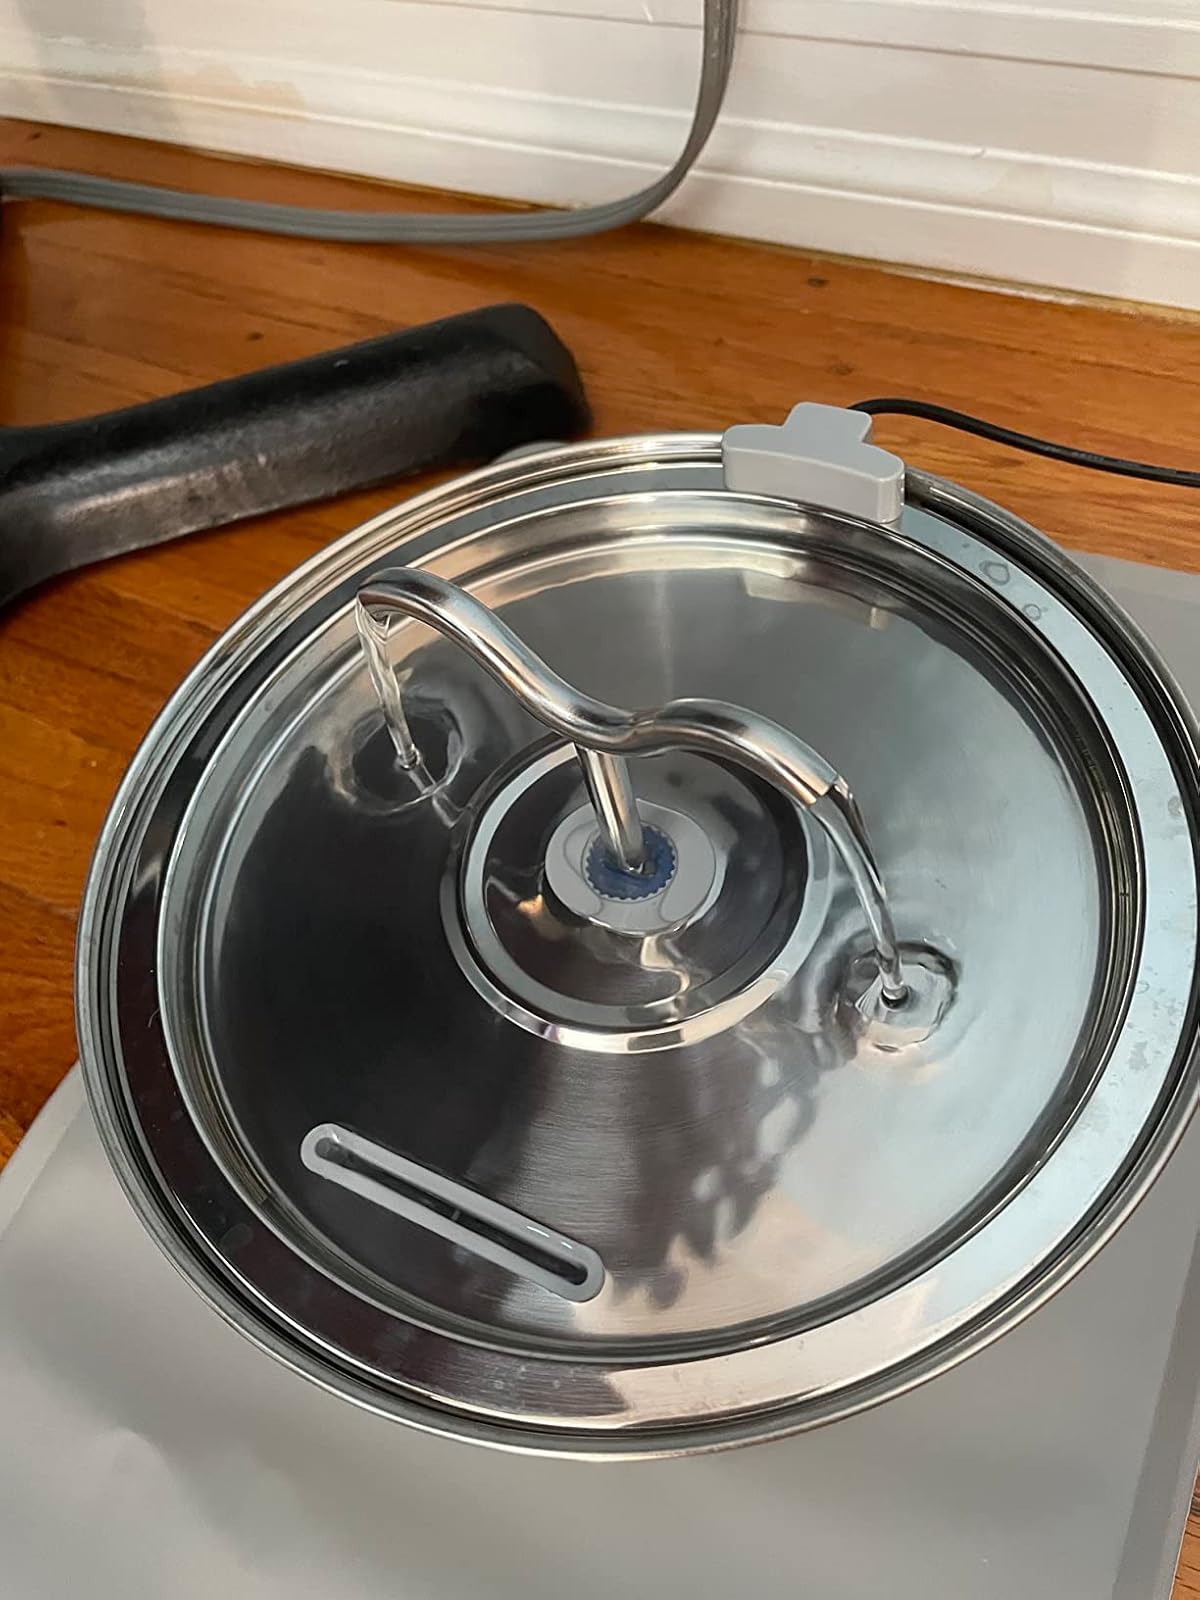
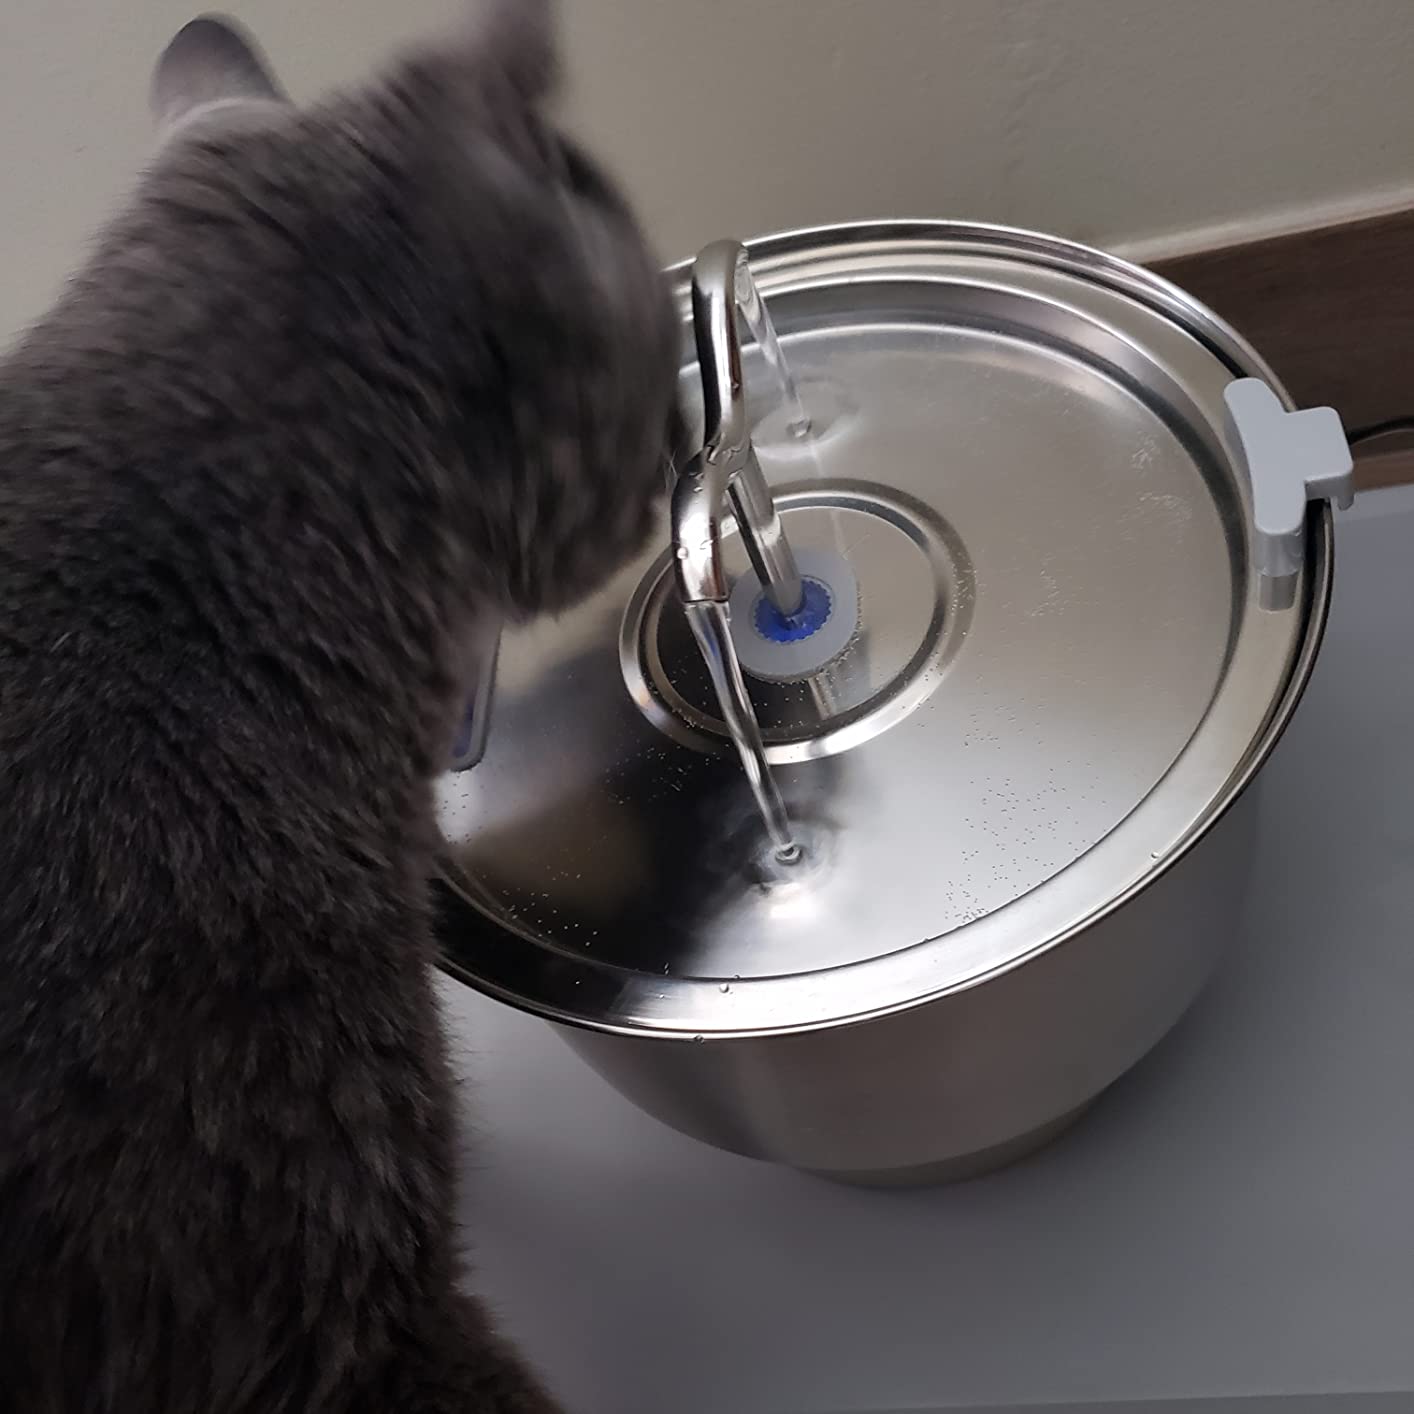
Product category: items_bowl
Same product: yes